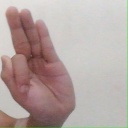
अक्षर: फ